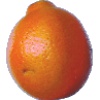
Label: tangelo